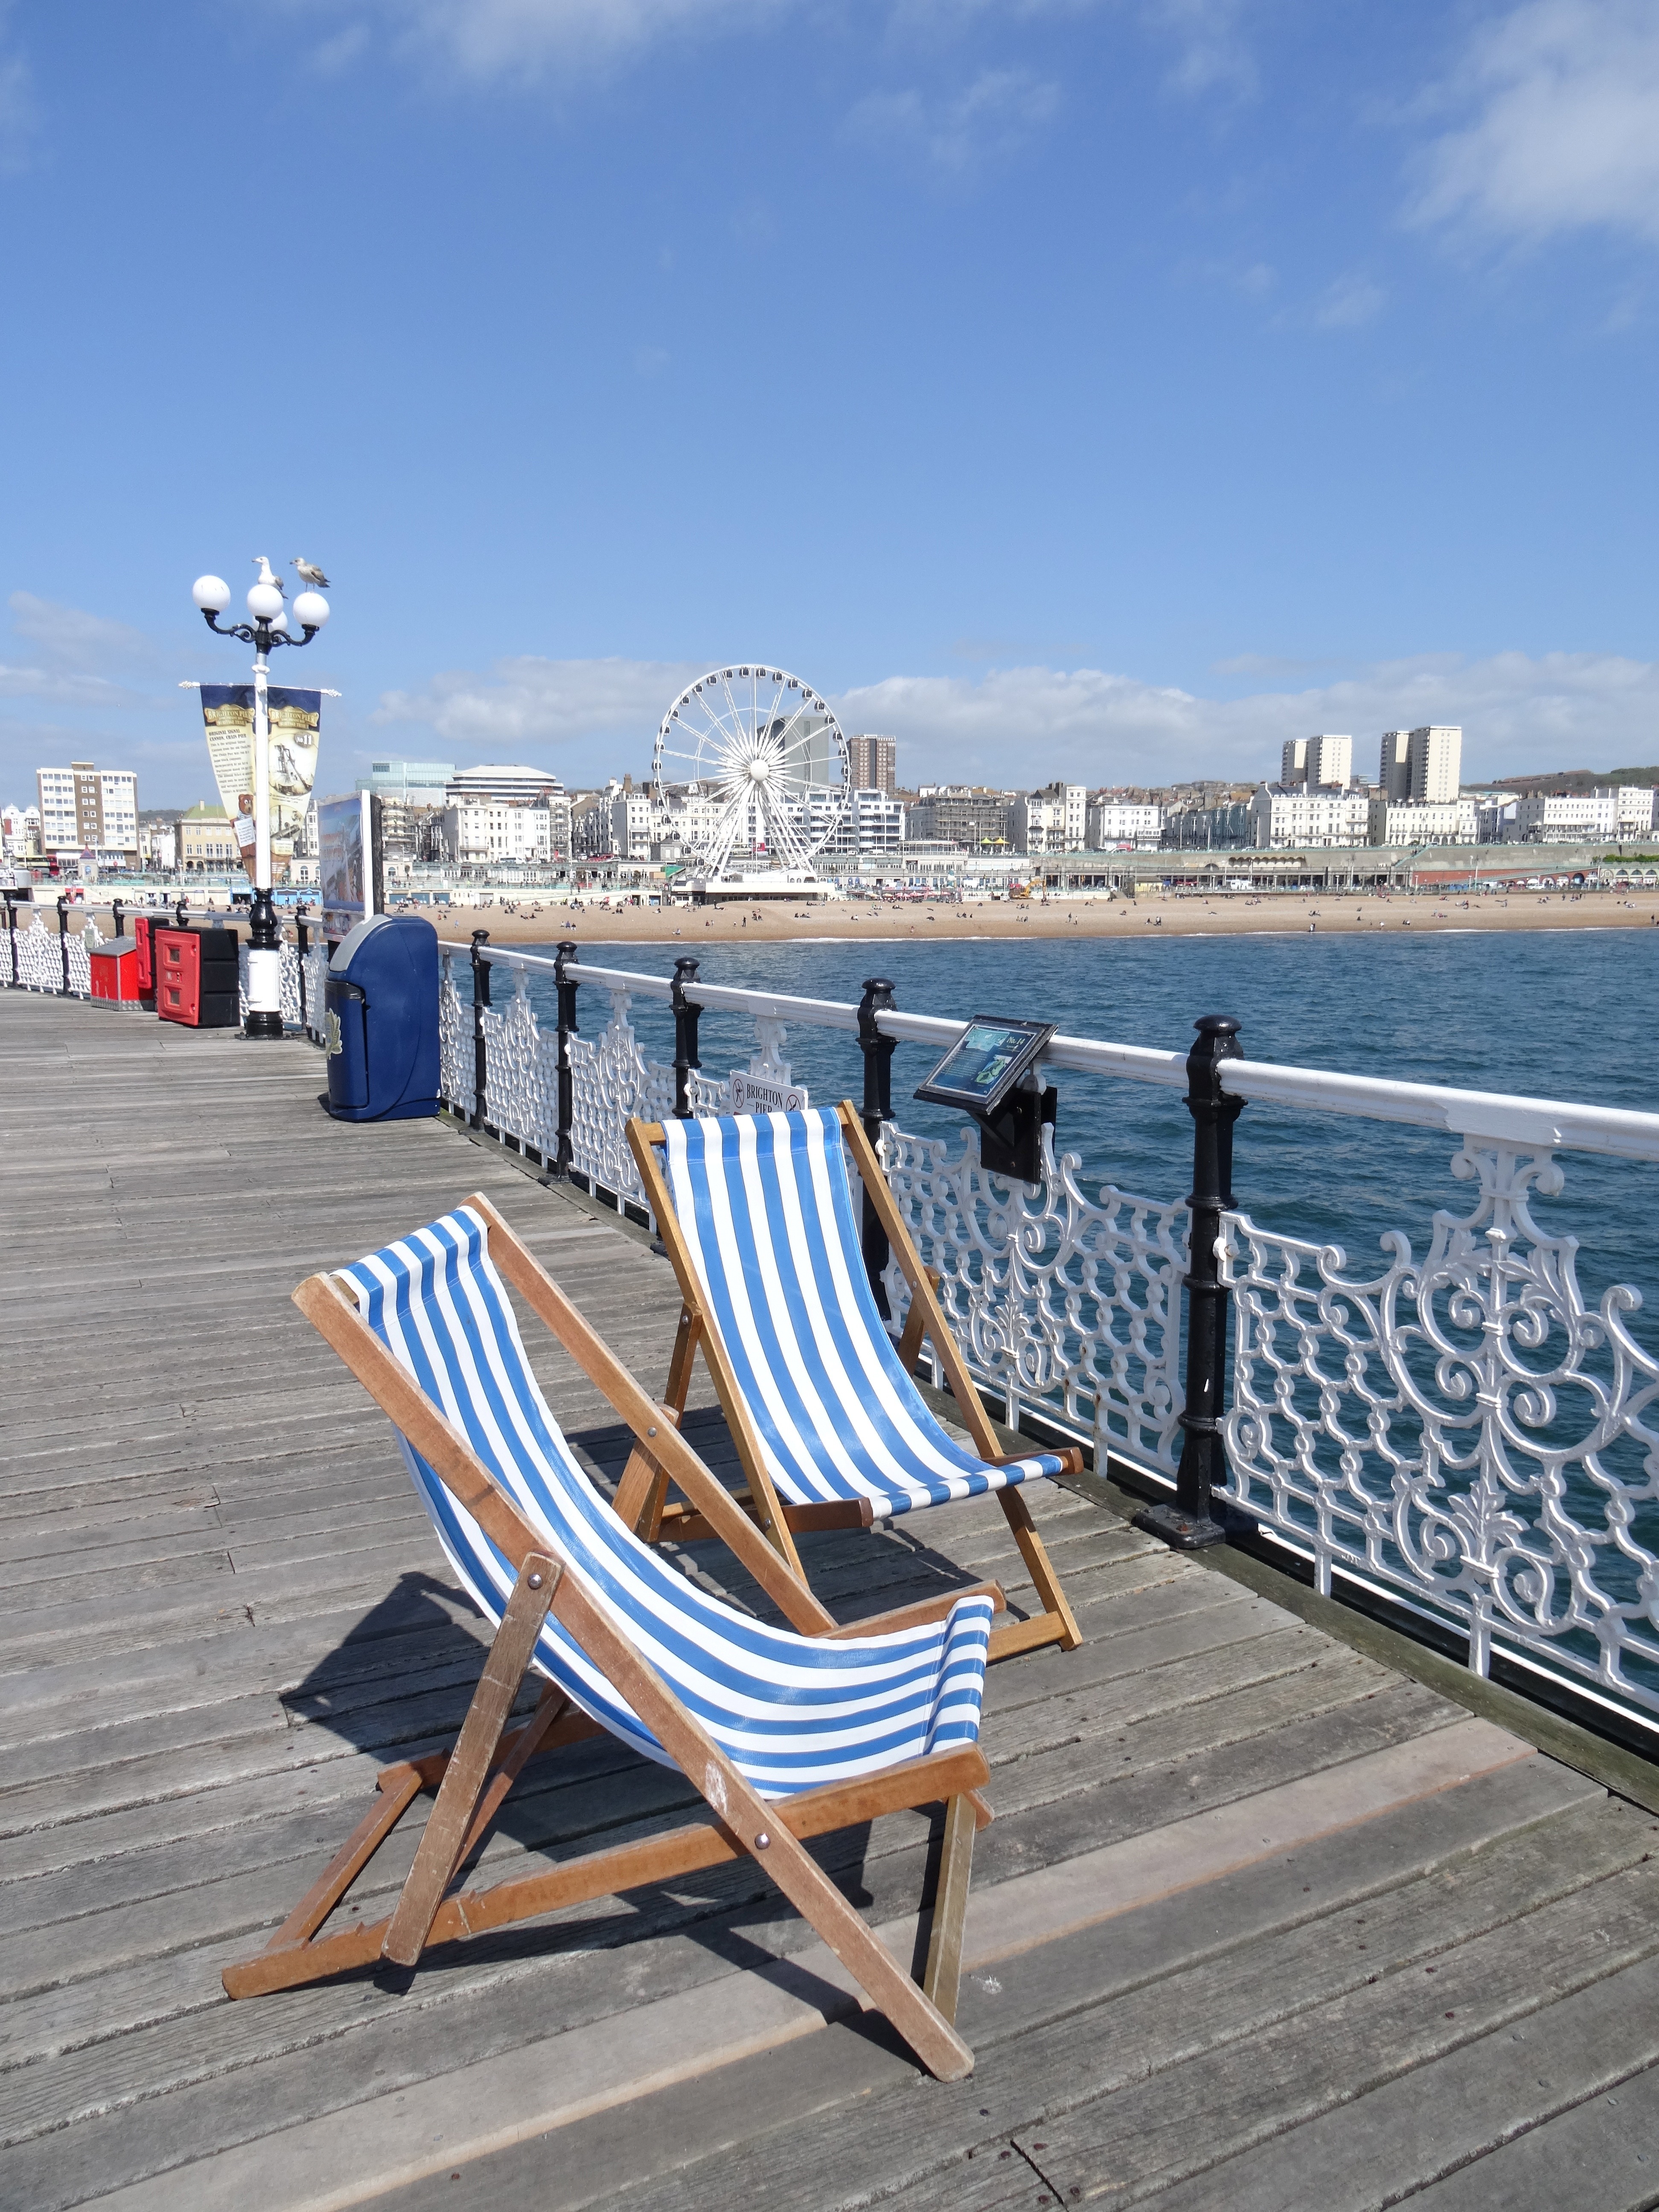
beach, sea, coast, dock, boardwalk, pier, walkway, vacation, seaside, vehicle, blue, furniture, deckchair, brighton pier, england, deckchairs, brighton